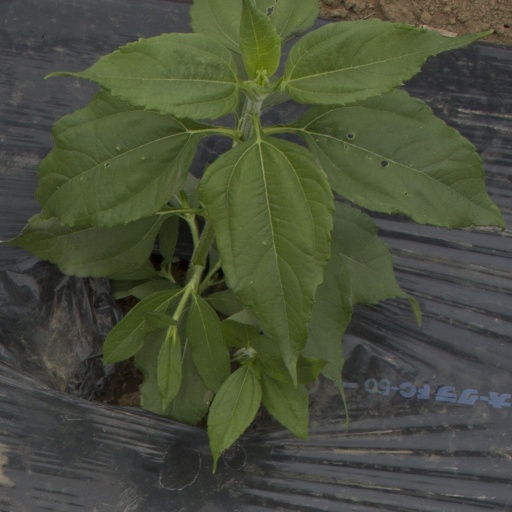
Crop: Jerusalem artichoke